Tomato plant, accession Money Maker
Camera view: tilt-top (135 deg); turntable rotation: 270 degrees
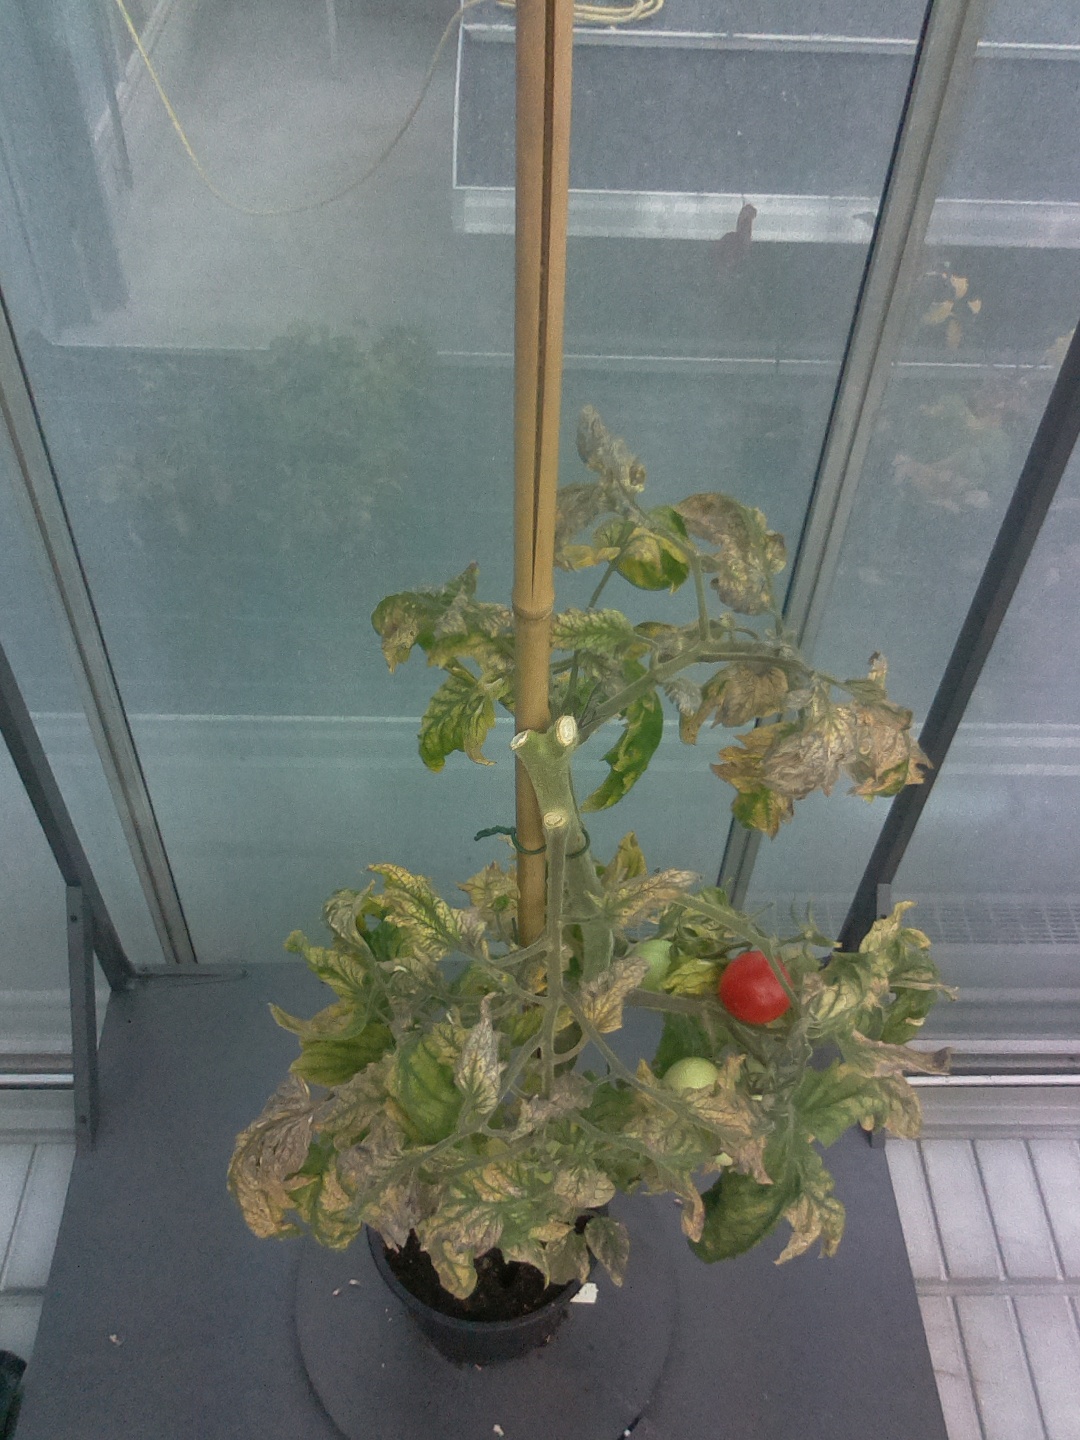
BBCH growth stage 81: 10%-20% of fruits show typical fully ripe color